Heterotoma planicornis

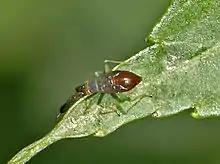
Nymph of "Heterotoma planicornis"

They prefer unripe fruits, buds, juices and nectar of various plants, mainly of Crataegus species, common alder ("Alnus glutinosa"), common hazel ("Corylus avellana"), oak ("Quercus robur"), nettles (especially "Urtica dioica") and tansy "Tanacetum vulgare".